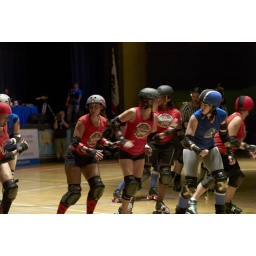
almost all the blue girls must be in the penalty box